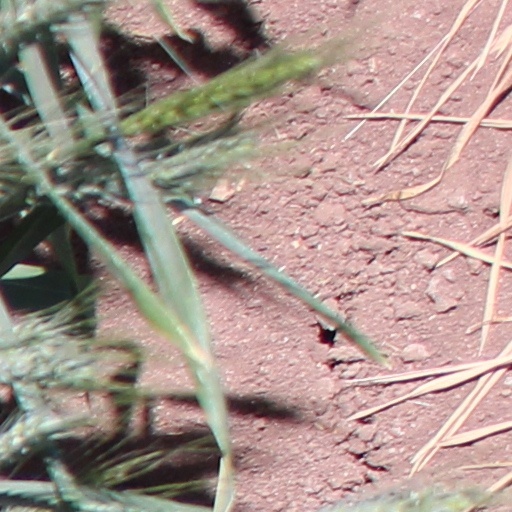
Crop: wheat